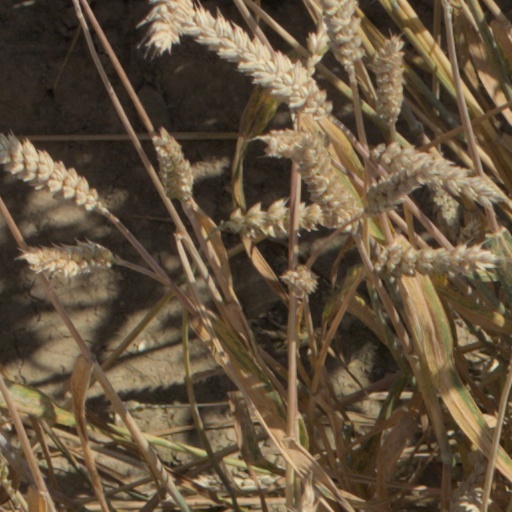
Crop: wheat